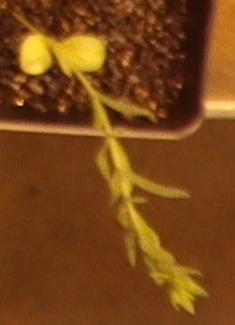
Label: Flax